Nalam Nalamariya Aaval

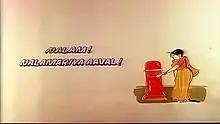
Title card

Nalam Nalamariya Aaval is a 1984 Indian Tamil-language film directed and co-written by P. Jayadevi in her debut. The film stars Mohan and Saritha. It was released on 27 April 1984.